Ishq Jalebi

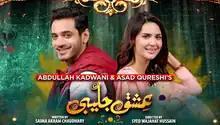
title card

Ishq Jalebi is a 2021 Pakistani romantic comedy television series, directed by Syed Wajahat Hussain and written by Saima Akram Chaudhry for 7th Sky Entertainment produced by Abdullah Kadwani and Asad Qureshi. It premiered on 14 April 2021 on Geo Entertainment and aired during Ramadan and Eid al-Fitr.